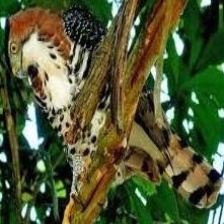
Species: ORNATE HAWK EAGLE
Scientific name: SPIZAETUS ORNATUS